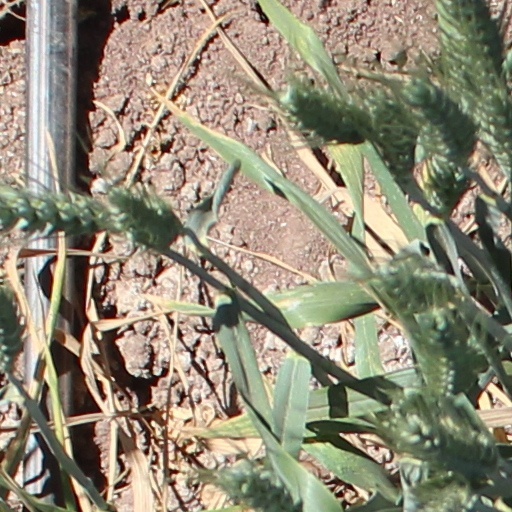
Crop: wheat